Iberian Peninsula

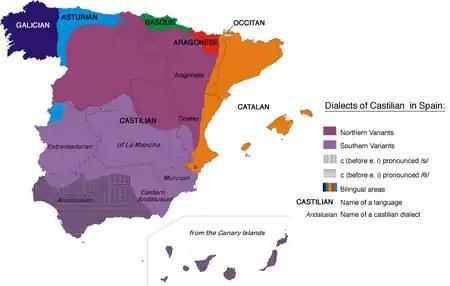
Languages and dialects in Spain.

The woodlands of the Iberian Peninsula are distinct ecosystems. Although the various regions are each characterized by distinct vegetation, there are some similarities across the peninsula.